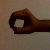
The image shows a hand gesture representing the number 0 in Indian Sign Language.